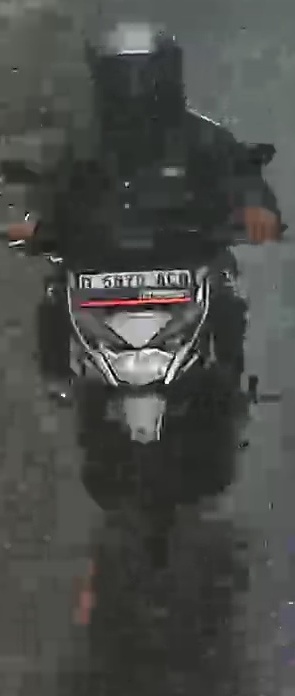
person-with-helmet: 1
person-without-helmet: 0